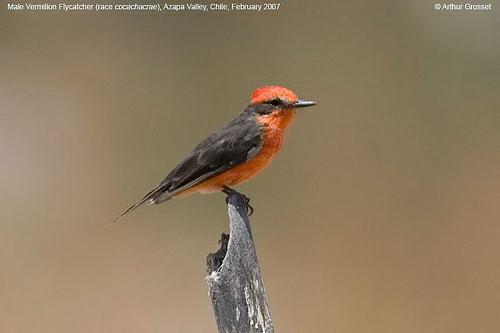
A photo of a vermilion flycatcher